Chase Miller

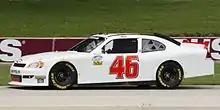
Miller's No. 46 in 2011

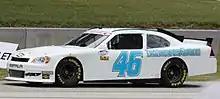
Miller's No. 46 in 2012

After running one race for Fleur-de-lis Motorsports in their No. 68, Miller found a solid ride about a third of the way into the 2011 season, driving the start-and-park No. 46 for Key Motorsports. He entered every race for the rest of the year starting at Iowa in May. He moved to two of Key's other cars for two races, with him in the No. 40 for Nashville and in the No. 42 for Montreal. In 2012, Miller drove for The Motorsports Group in the No. 46, start-and-parking for most of the season. At the start of 2013, he returned to start-and-park the TMG No. 46 for select races, but then left for TriStar Motorsports during the year, starting-and-parking in the team's No. 10 and No. 91 cars as well as in the No. 15 car for Rick Ware Racing.